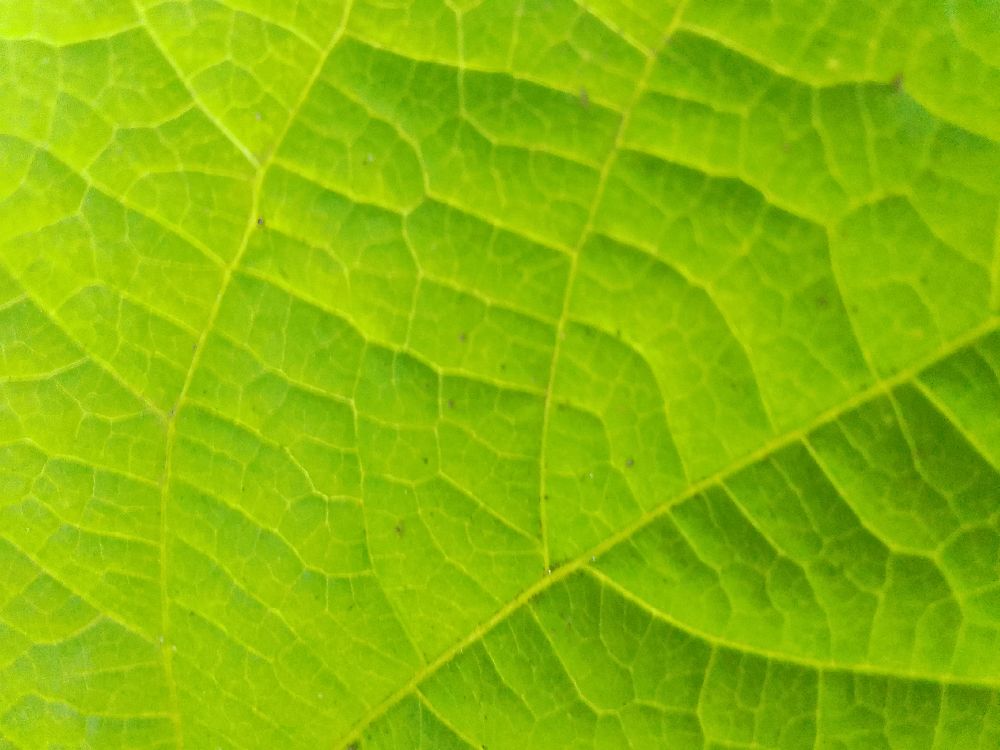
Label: healthy